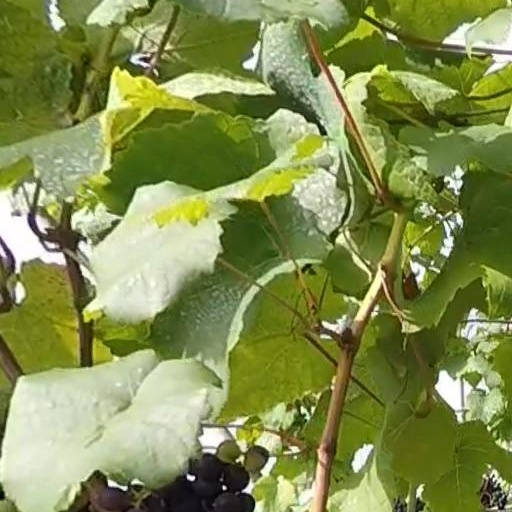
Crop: grape